S. M. Kirov Military Medical Academy

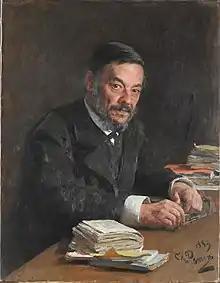
Ivan Sechenov

In 1881, the academy's official name was changed into the Imperial Military Medical Academy. Ivan Romanovich Tarkhanov conducted some experiments there. In 1890–1901, the academy's president was Viktor Pashutin, one of the founders of the pathophysiologic school in Russia and of pathophysiology as an independent scientific discipline. The Nobel-prize winning physiologist Ivan Pavlov graduated from the academy in 1879. Since 1895 he headed Department of Physiology at the academy for three decades.